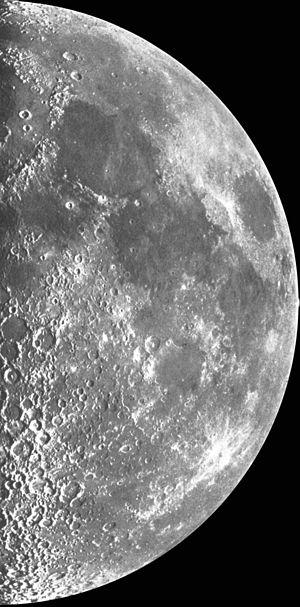
Maurice Lœwy, parfois appelé Moritz, est un astronome français.